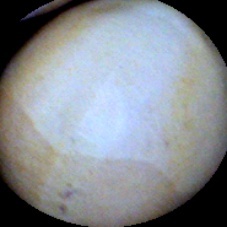
Label: Intact